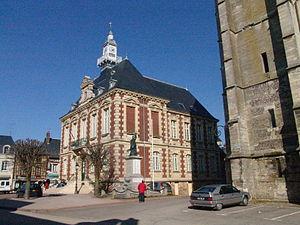
vue de la mairie d'Étrépagny (Eure, Normandie).
Étrépagny est une commune française située dans le département de l'Eure, en région Normandie. Elle fait partie de la communauté de communes du Vexin Normand. Ses habitants sont les Sterpinaciens et les Sterpinaciennes.
Le Poilu victorieux, aussi appelé Poilu de la Victoire, est une œuvre du sculpteur français Eugène Bénet, réalisée en 1920. Représentant un poilu, un soldat français de la Première Guerre mondiale, et destinée aux monuments aux morts, elle en orne plusieurs centaines à travers la France.